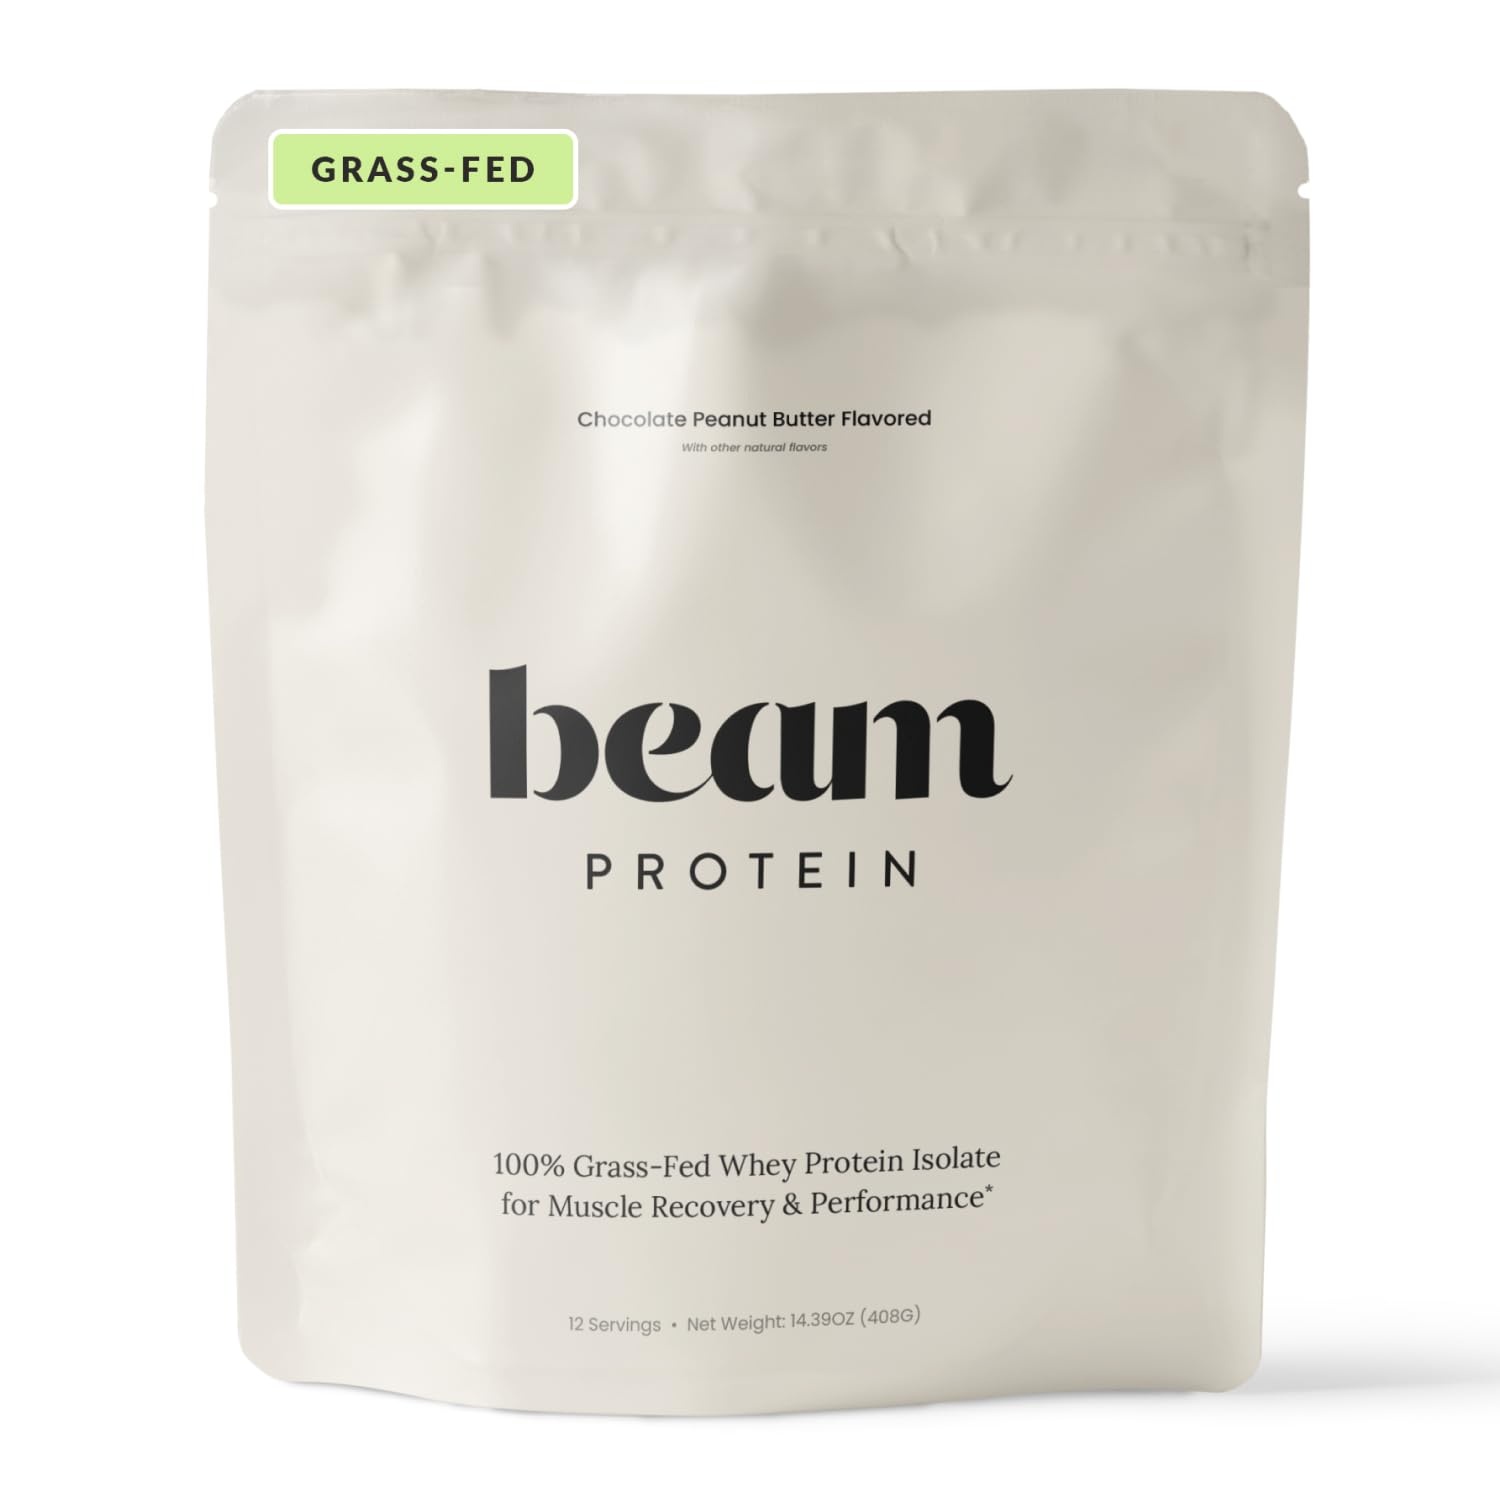
Grass-Fed Whey Protein Powder – Chocolate Peanut Butter Flavor
Experience clean, high-quality protein with Beam Grass-Fed Whey Protein Powder in delicious Chocolate Peanut Butter flavor. Crafted with a blend of whey protein isolate and concentrate sourced from grass-fed cows, this formula delivers 22g of premium protein per serving to support your fitness and nutrition goals. With a smooth texture and rich taste, it blends easily into water, milk, or smoothies—perfect for post-workout recovery or a nutritious snack anytime. This low-carb, low-sugar protein powder is made without artificial flavors or unnecessary fillers, and is gluten-free, GMO-free, and third-party tested for purity and quality. Designed for those who follow clean-eating or paleo-friendly lifestyles, Beam’s formula is gentle on the stomach and easy to digest. Whether you're supporting muscle development, maintaining a healthy diet, or fueling your active routine, this protein powder is a reliable and tasty choice.
Brand: Beam
Category: Health & Beauty > Health Care > Fitness & Nutrition > Vitamins & Supplements > Protein Supplements